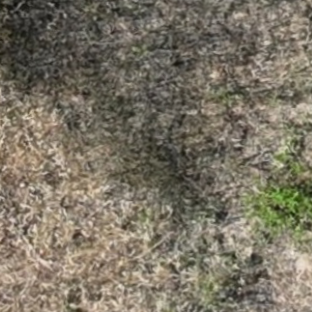
Month: july